Lee–Enfield

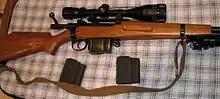
AIA M10-B2 match rifle

At some point just after the Sino-Indian War of 1962, the Rifle Factory Ishapore in India began producing a new type of rifle known as the "Rifle 7.62 mm 2A", which was based on the SMLE Mk III* and was slightly redesigned to use the 7.62×51mm NATO round. Externally the new rifle is very similar to the classic Mk III*, with the exception of the buttplate (the buttplate from the 1A SLR is fitted) and magazine, which is more "square" than the SMLE magazine, and usually carries twelve rounds instead of ten, although a number of 2A1s have been noted with 10-round magazines.